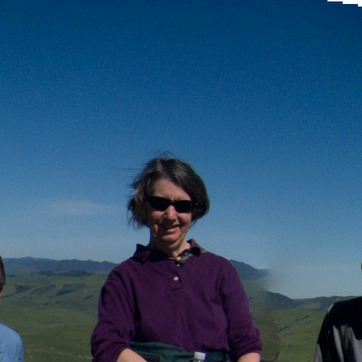
Material: hair